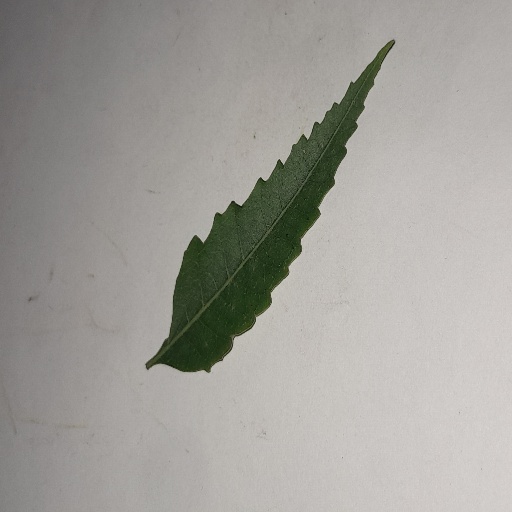
Species: Neem
Leaf condition: Healthy Leaf